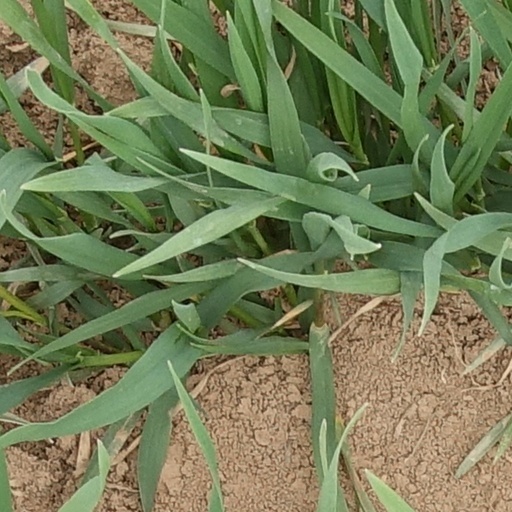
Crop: wheat